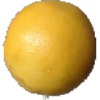
Label: white_grapefruit